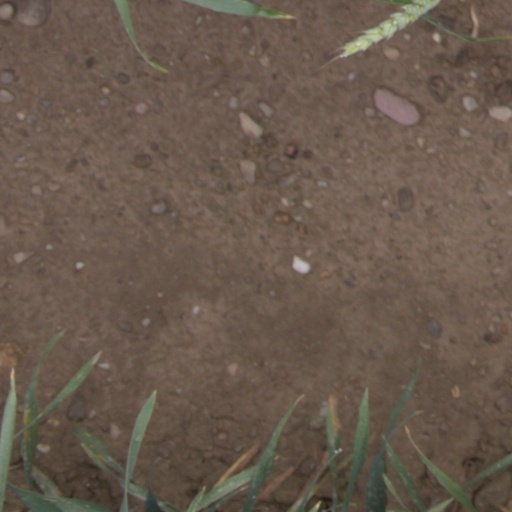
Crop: wheat